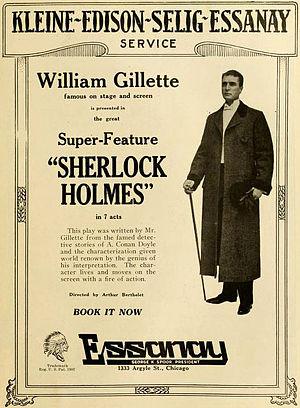
William Hooker Gillette, né le 24 juillet 1853 à Hartford, dans le Connecticut, et mort le 29 avril 1937 à Hartford, dans le Connecticut, est un acteur de théâtre et un dramaturge.